Jean-Baptiste Boisot

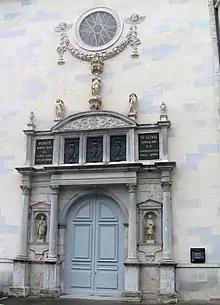
Abbaye Saint-Vincent de Besançon

Boisot died on 4 December 1694, at the age of fifty-six, at his abbey. He bequeathed to his hometown of Besançon its most valuable asset, its library.